Shanghai Disneyland

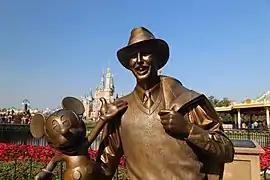
Storytellers by Rick Terry and Ray Spencer

Disney aired the live broadcast of the grand opening show on its Facebook and the Disney TV stations on the night of June 15, 2016. Bob Iger, the chairman and chief executive officer of The Walt Disney Company, was joined by nearly 3,000 distinguished guests and celebrities for a showcase of choreography, acrobatics, costumes, and technology on grand scale, with dazzling lights, Disney music, pageantry, special effects, and fireworks. The show featured world-renowned pianist Lang Lang, who performed a custom arrangement of the musical sensation "Let It Go" (from Disney's "Frozen") and China's television and movie actress Sun Li took center stage. The historic event included the debut of an original song, "Ignite the Dreamer Within", written especially for the grand opening of Shanghai Disneyland. Acclaimed composer and conductor Tan Dun, known for his scores for the films "Crouching Tiger, Hidden Dragon" and "Hero", led the Shanghai Symphony with an original composition of the new song.